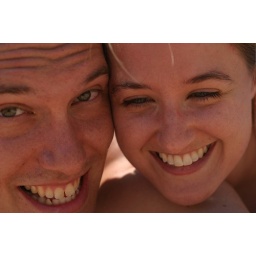
Stef and Matt at the dog beach in Muskegon